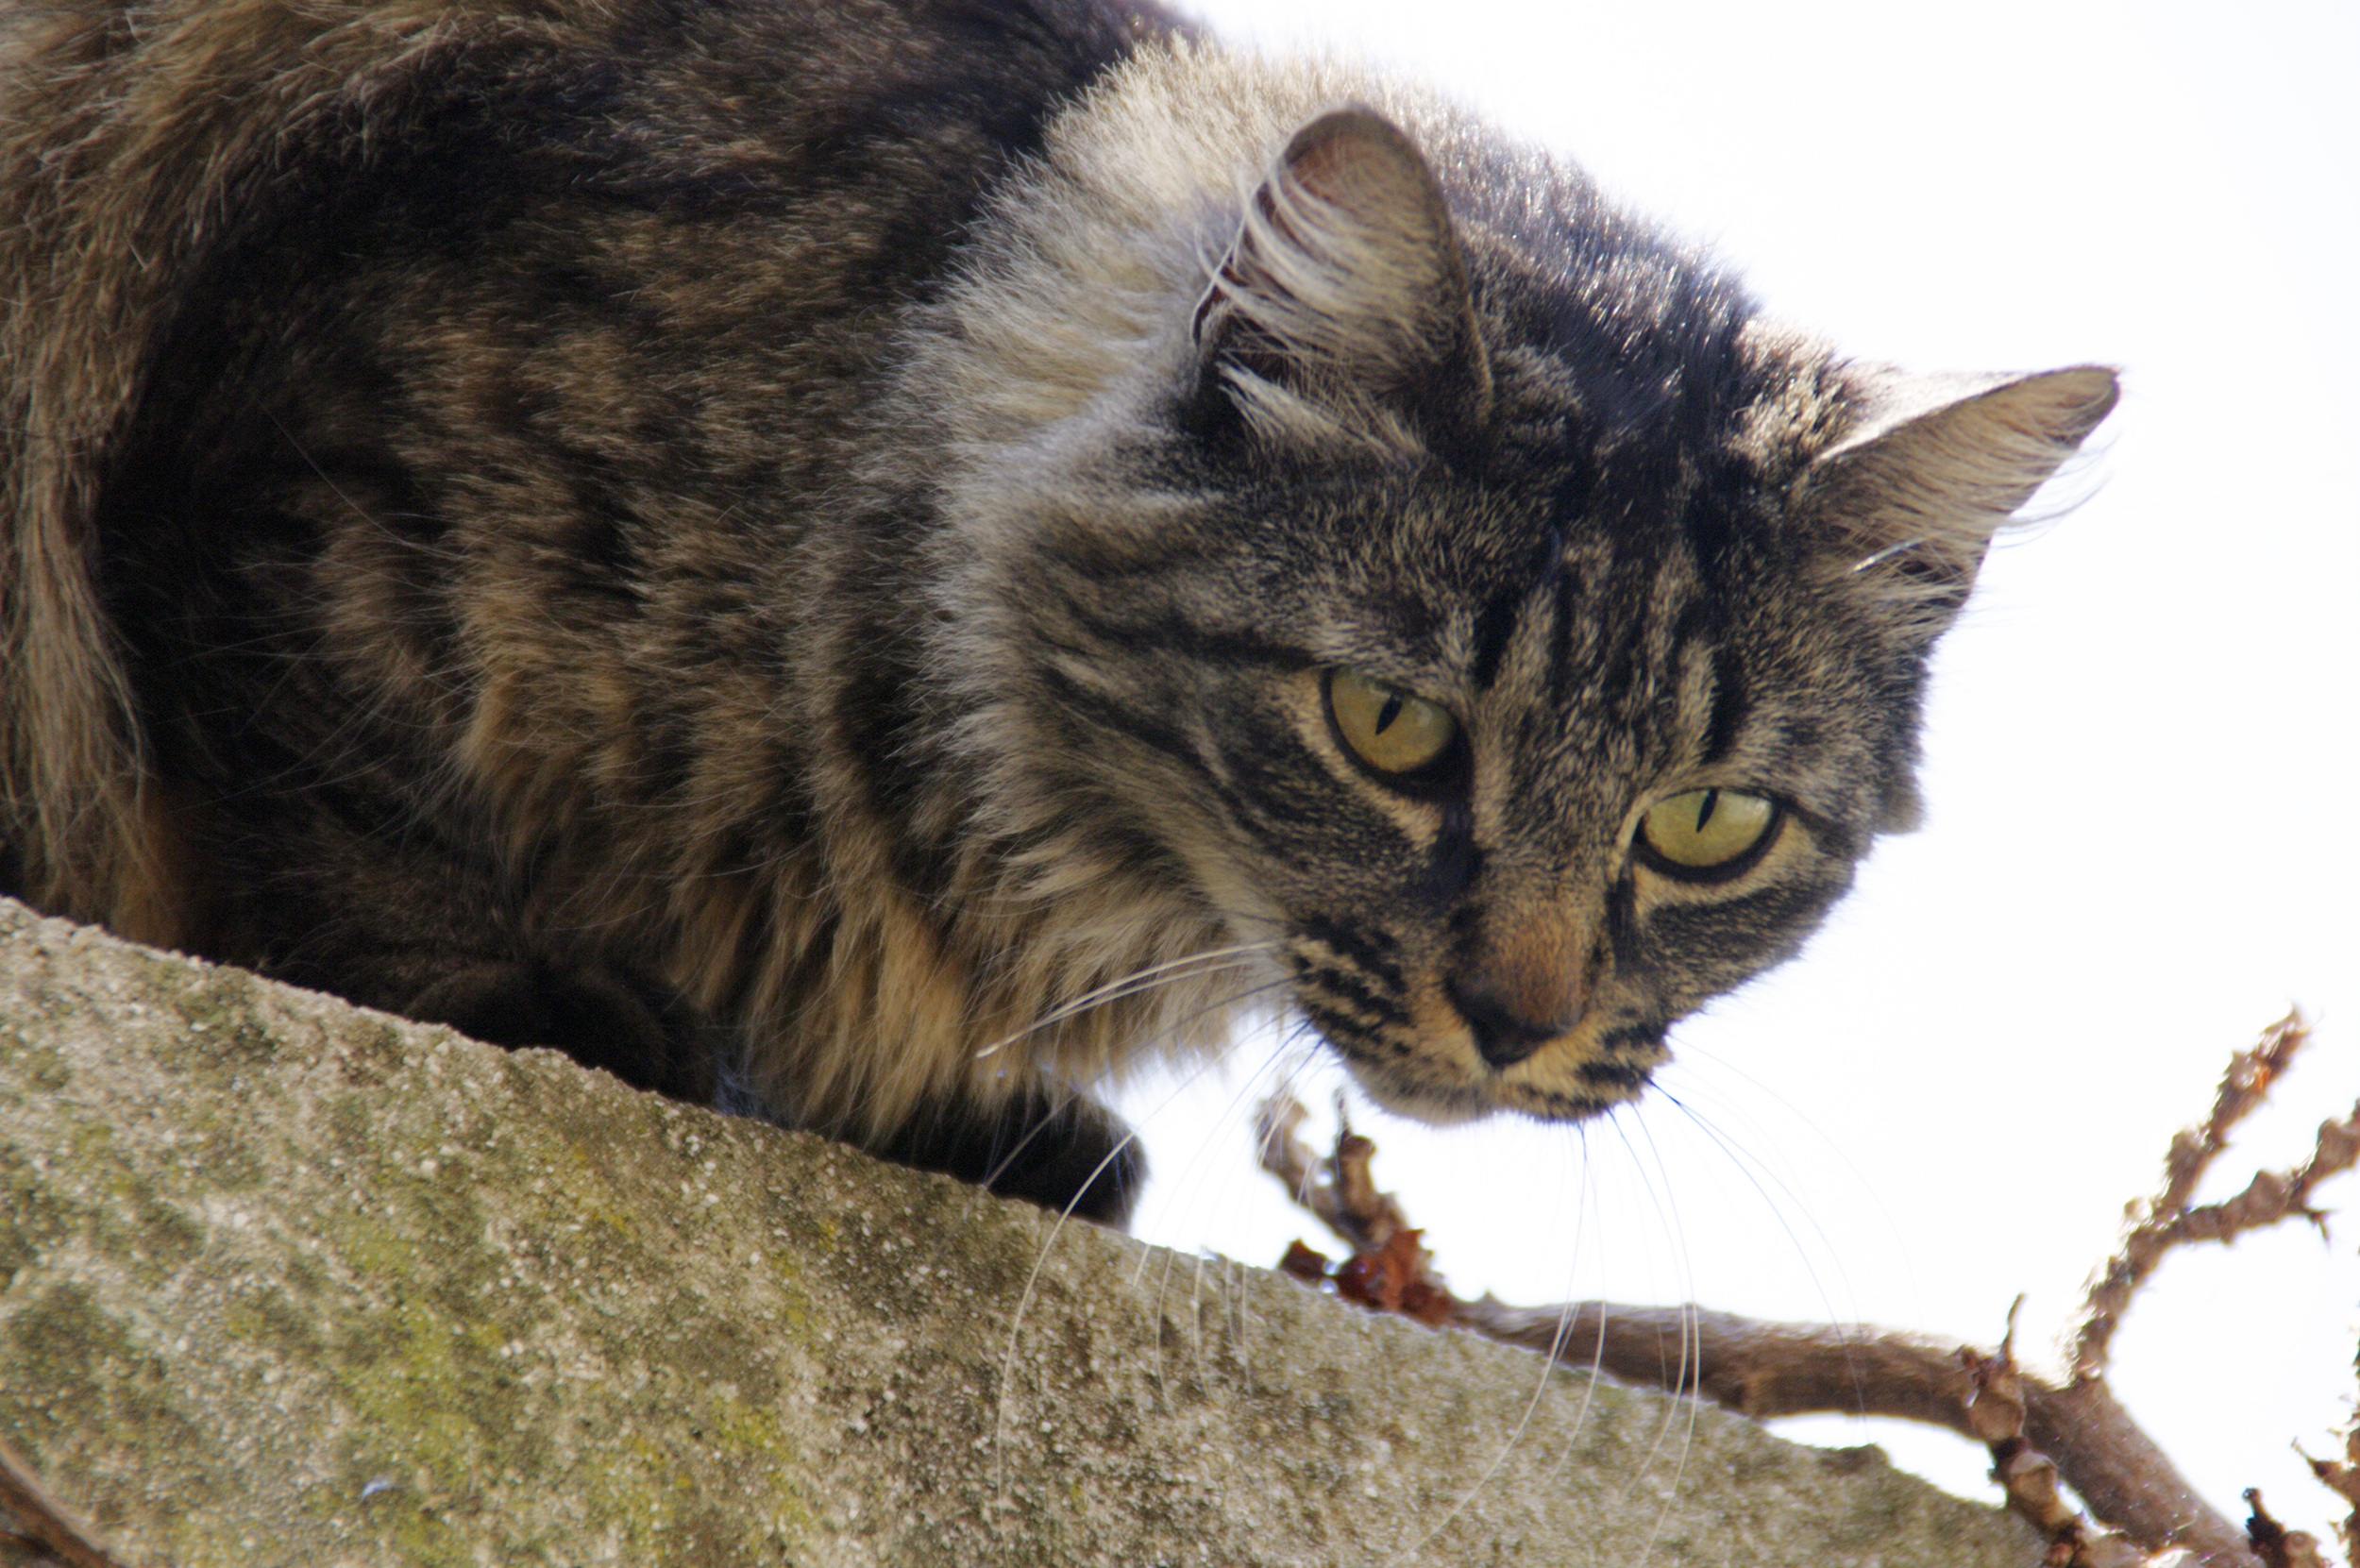
animal, fur, kitten, cat, mammal, fauna, pets, cats, whiskers, animals, vertebrate, bobcat, cat face, face cat, tabby cat, european shorthair, wild cat, small to medium sized cats, cat like mammal, domestic short haired cat, pixie bob, rusty spotted cat